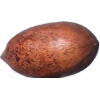
Label: nut_pecan